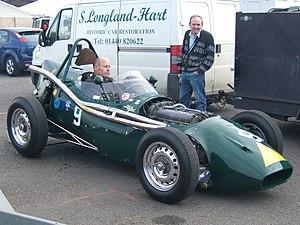
La Connaught C est une monoplace de Formule 1 dessinée par Rodney Clarke et pilotée par Bob Said à l'occasion du Grand Prix automobile des États-Unis 1959.
Connaught Engineering est un constructeur de châssis de course automobile et une ancienne écurie de Formule 1 britannique fondée par Kenneth McAlpine, Rodney Clarke et Mike Oliver en 1950. Les Connaught ont débuté en championnat du monde de Formule 1 en 1952 et ont disputé 17 Grands Prix jusqu'en 1959.